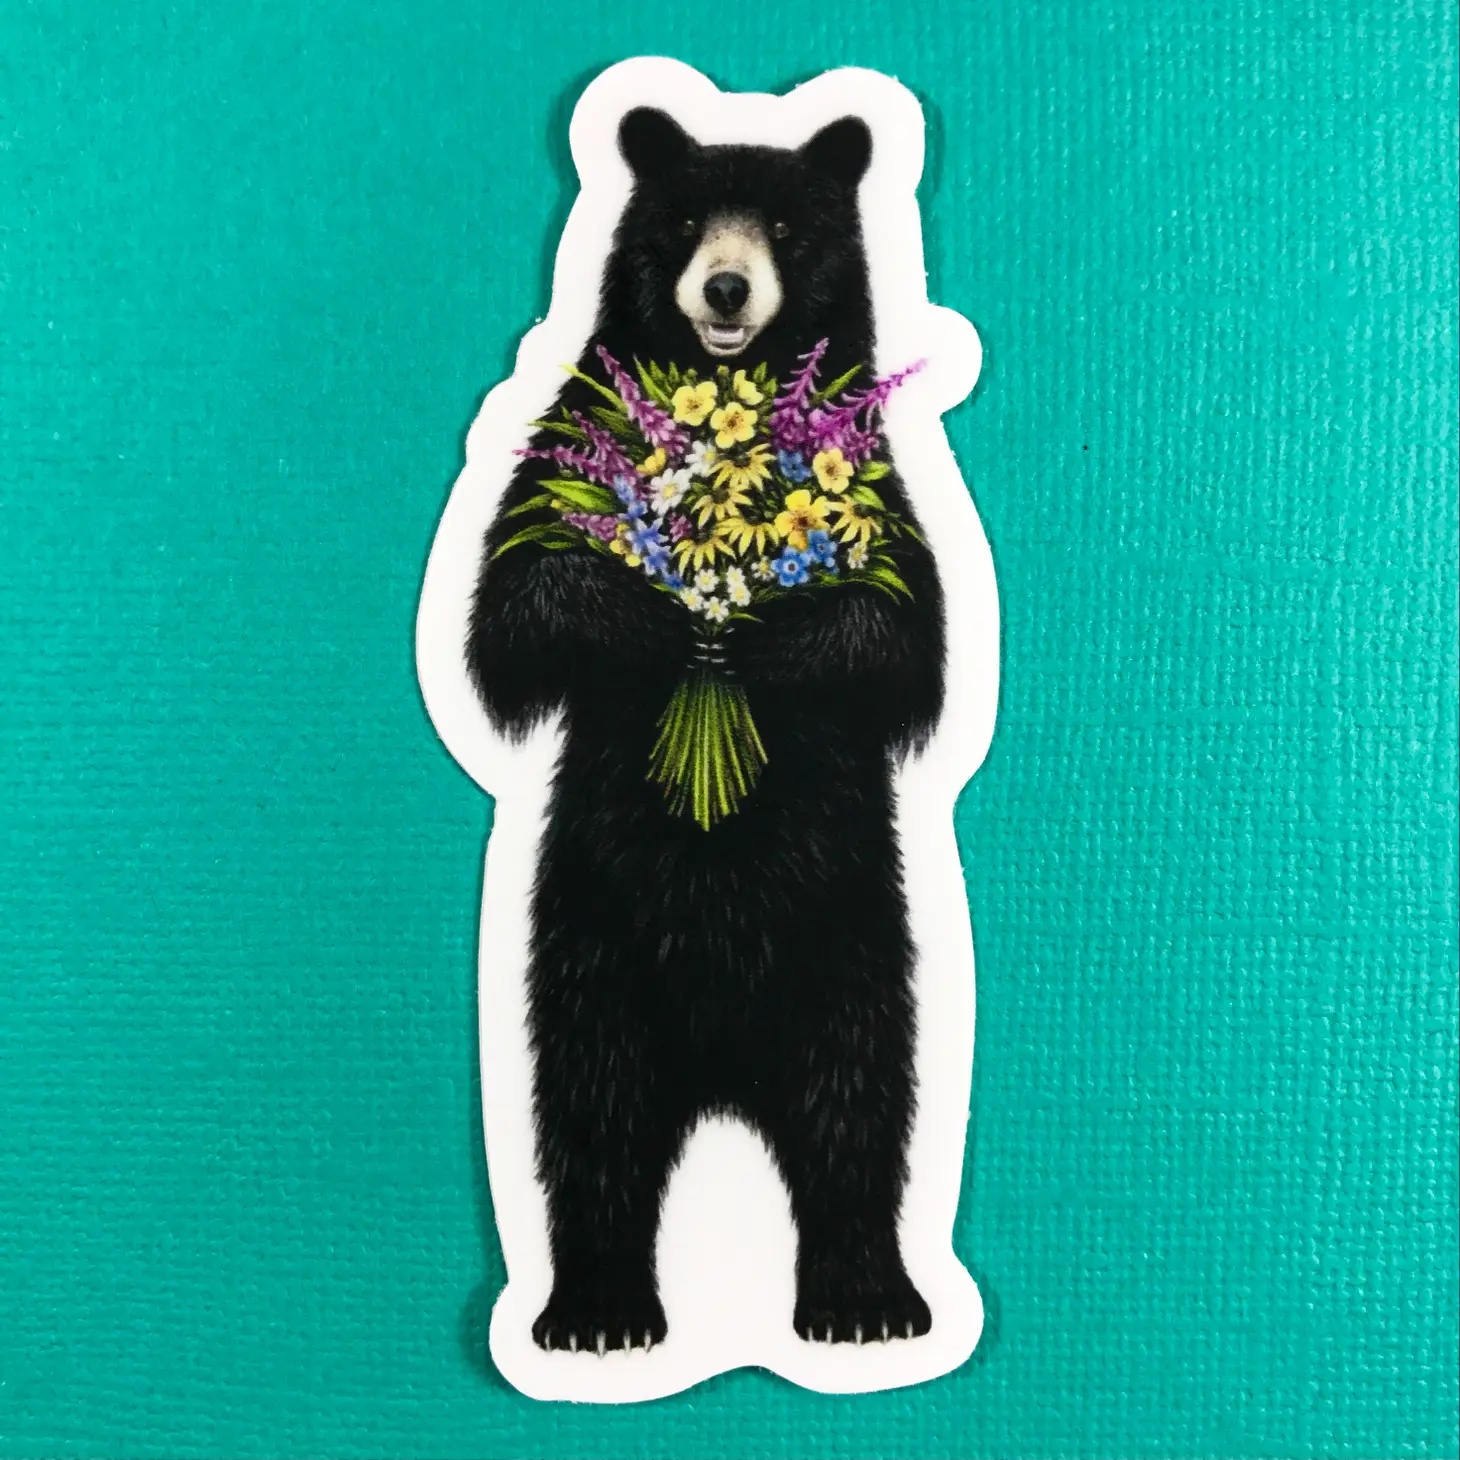
Flower Bear Sticker
All sticker designs are scanned from original artworks finely done in colored pencil. Each sticker is printed on premium vinyl and coated with a protective laminate that makes them very durable. They are fade resistant for 3-5 years, and can withstand exposure to wind, rain, and sunlight. They are additionally dishwasher safe! Made in the USA
Brand: Abundance Illustration
Category: Office Supplies > General Office Supplies > Erasers